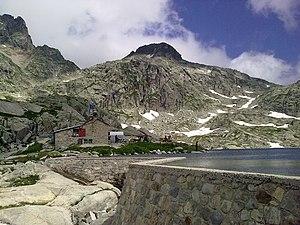
Le refuge d'Arrémoulit le 25 juillet 2010. Le lac d'Arrémoulit à droite avec le barrage.
Les lacs d'Arrémoulit sont de petits lacs français des Pyrénées, dans le département des Pyrénées-Atlantiques de la région Nouvelle-Aquitaine. Ils sont composés deux lacs principaux accompagnés de nombreux laquets.